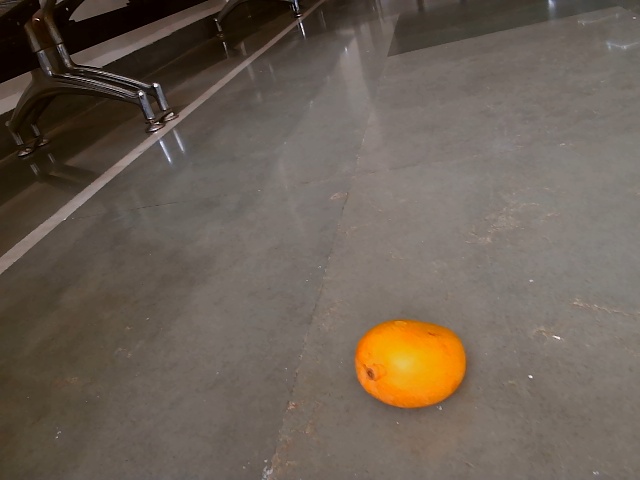
Label: Ripe_Mango